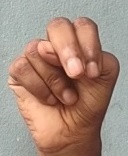
ASL sign: N